Otto Bauer

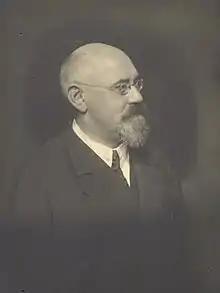
Karl Renner in 1920

In the 1907 legislative election, the House of Deputies of the Imperial Council was elected for the first time under universal and equal male suffrage. The SDAP, which had been represented in Parliament for the first time in 1897 with 14 deputies, won 87 seats, the second strongest showing behind the conservative Christian Social Party. Otto Bauer entered the House of Deputies in the 1907 election and at the request of party leader Victor Adler became secretary of the Club of Social Democratic Deputies in the Reichsrat. In the years before World War I, Adler and the Social Democrats generally supported the existing state order.